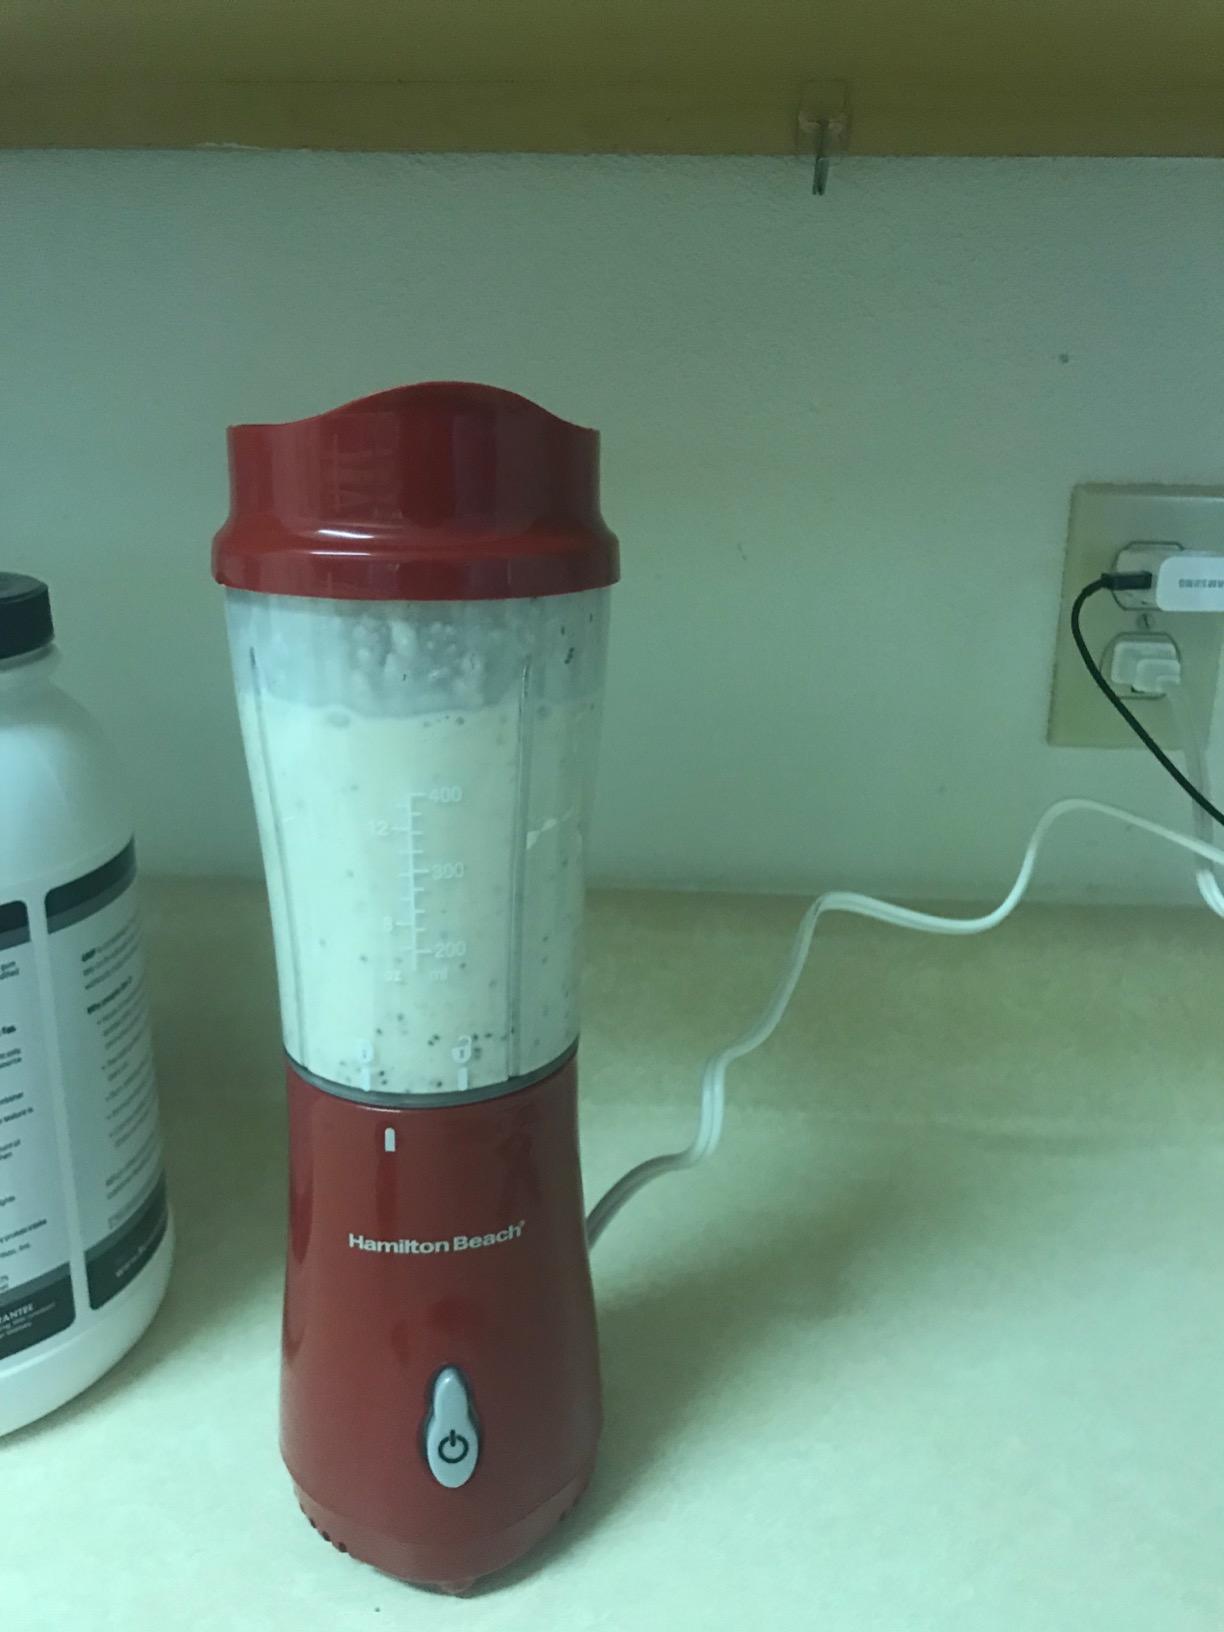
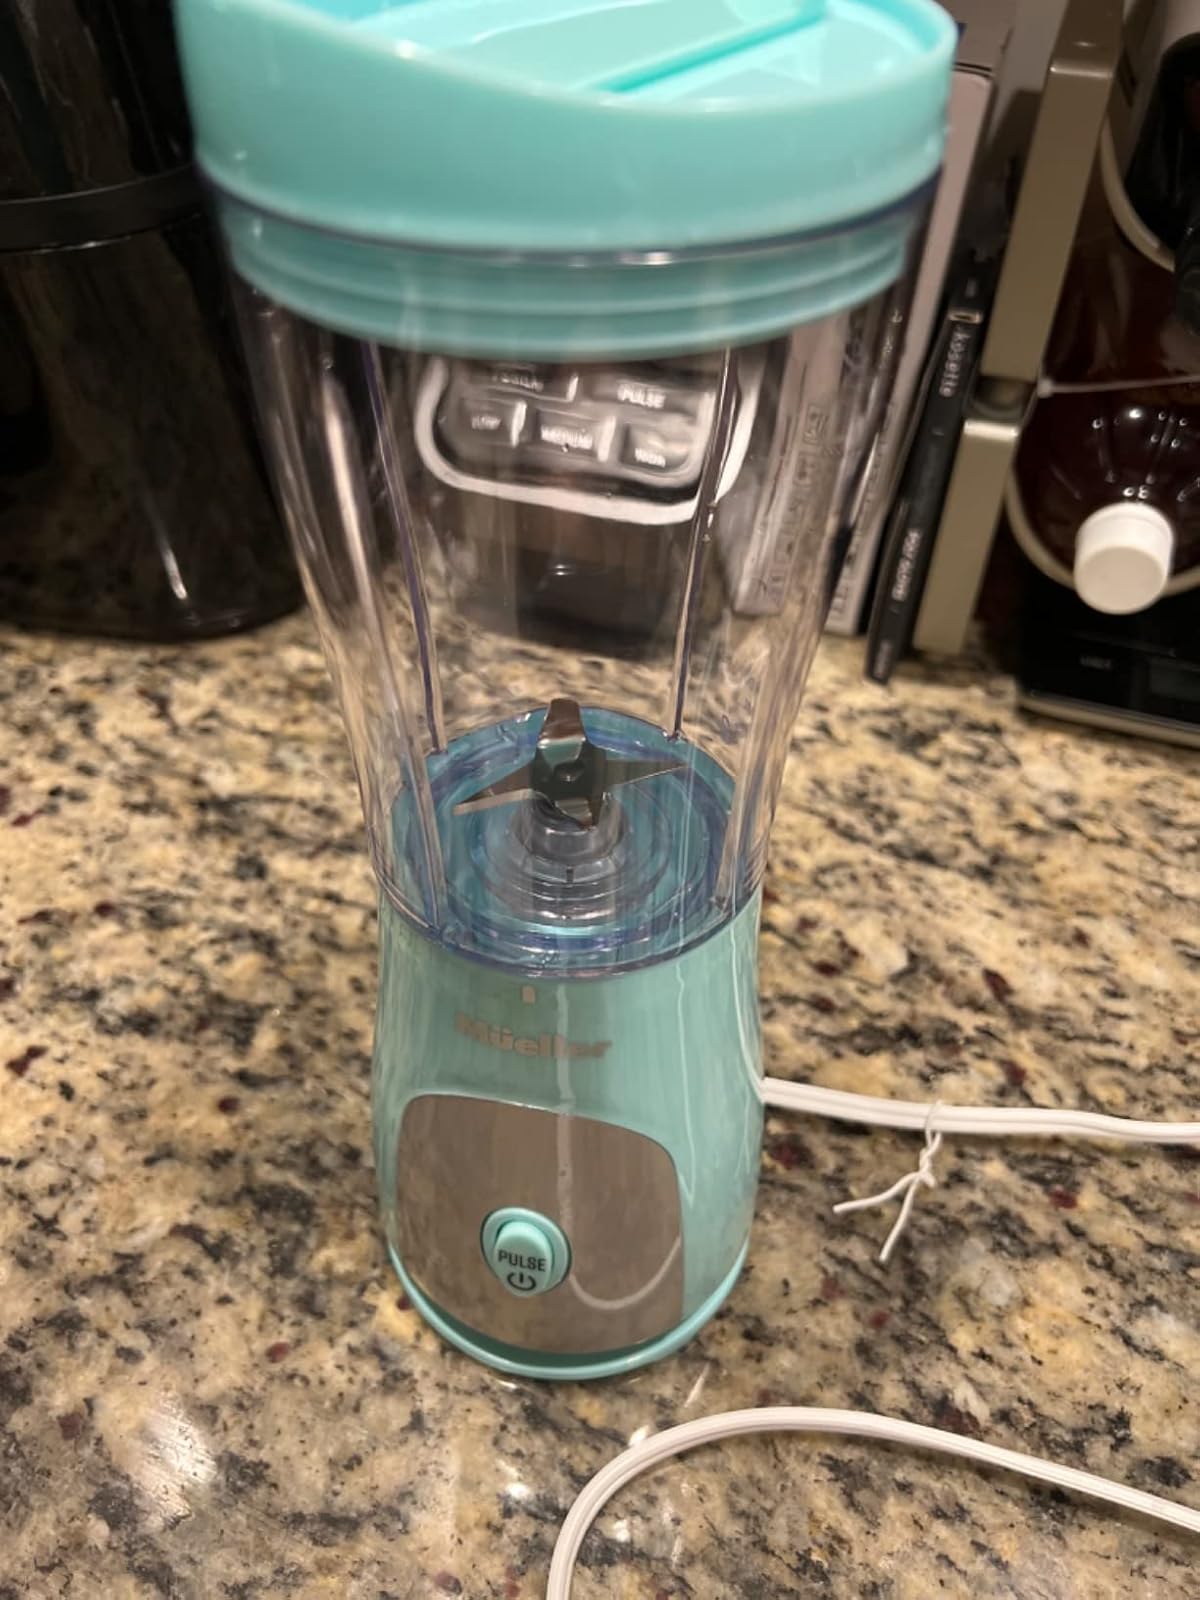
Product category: items_blender
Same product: no